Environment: real
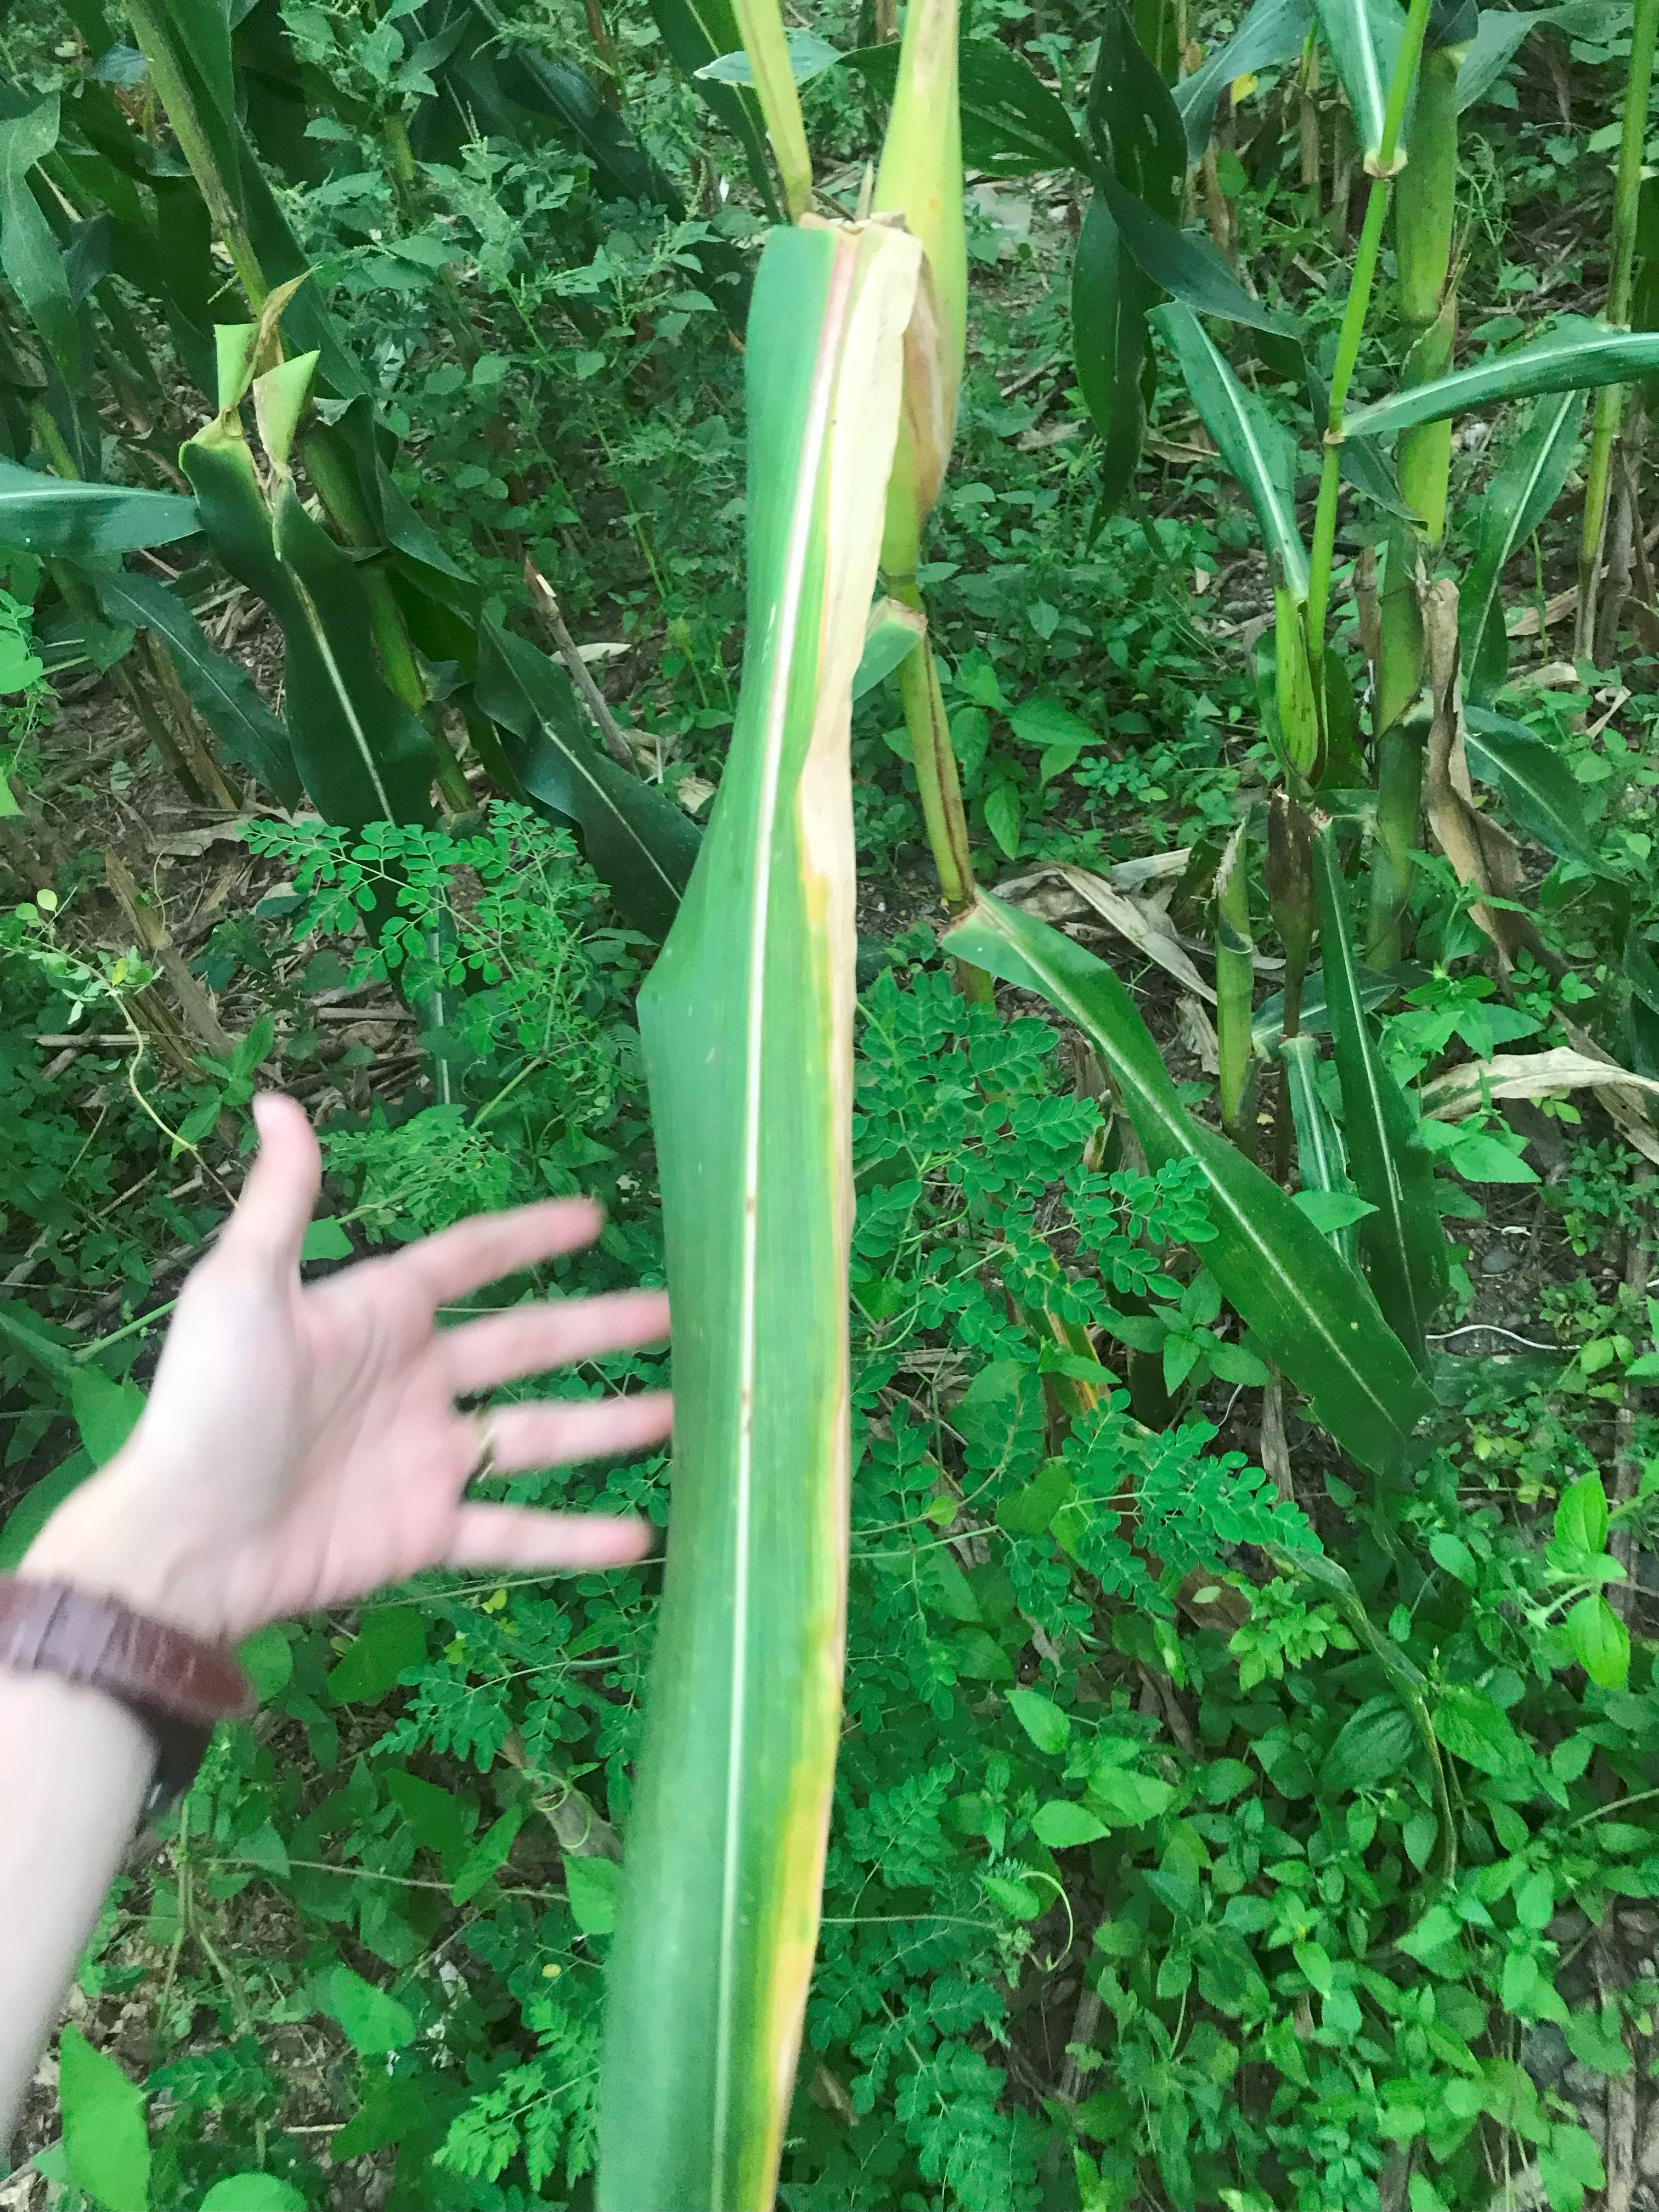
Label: potassium_deficiency